Darien, Georgia

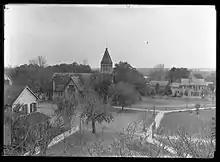
View of St. Andrews Episcopal Church and Vernon Square in Darien in 1910.

On June 11, 1863, Union troops stationed on St. Simons Island looted and destroyed most of the town, including the homes of black residents, mostly slaves. This was not part of Sherman's March to the Sea, which occurred more than a year later. Confusion has arisen because the St. Simons Island troops were under the command of another General Sherman, stationed in the South Carolina Sea Islands. The destruction of the undefended city, which was of little strategic importance, was carried out by the 54th Massachusetts Volunteers under the command of a reluctant Colonel Robert Gould Shaw and the 2nd South Carolina Volunteers under the command of Colonel James Montgomery. Colonel Montgomery ordered that the town be looted and burned. This was part of the Union strategy to damage the Confederate states' ability to supply food and materiel towards their war effort. Montgomery's troops allegedly broke ranks and looted freely, while Shaw ordered his troops to take only what would be useful at camp. (He later described the raid as a "Satanic action.")